Rachel Bodley

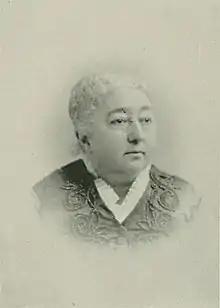
"A Woman of the Century"

Rachel Littler Bodley (December 7, 1831 – June 15, 1888) was an American professor, botanist, and university leader. She was best known for her term as Dean of the Woman's Medical College of Pennsylvania (1874–1888). She helped found the American Chemical Society in New York City.